List of birds of the Isle of Man

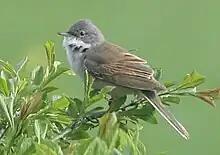
Common whitethroat

Leaf warblers are a family of small insectivorous birds found mostly in Eurasia and ranging into Wallacea and Africa. The species are of various sizes, often green-plumaged above and yellow below, or more subdued with grayish-green to grayish-brown colors.